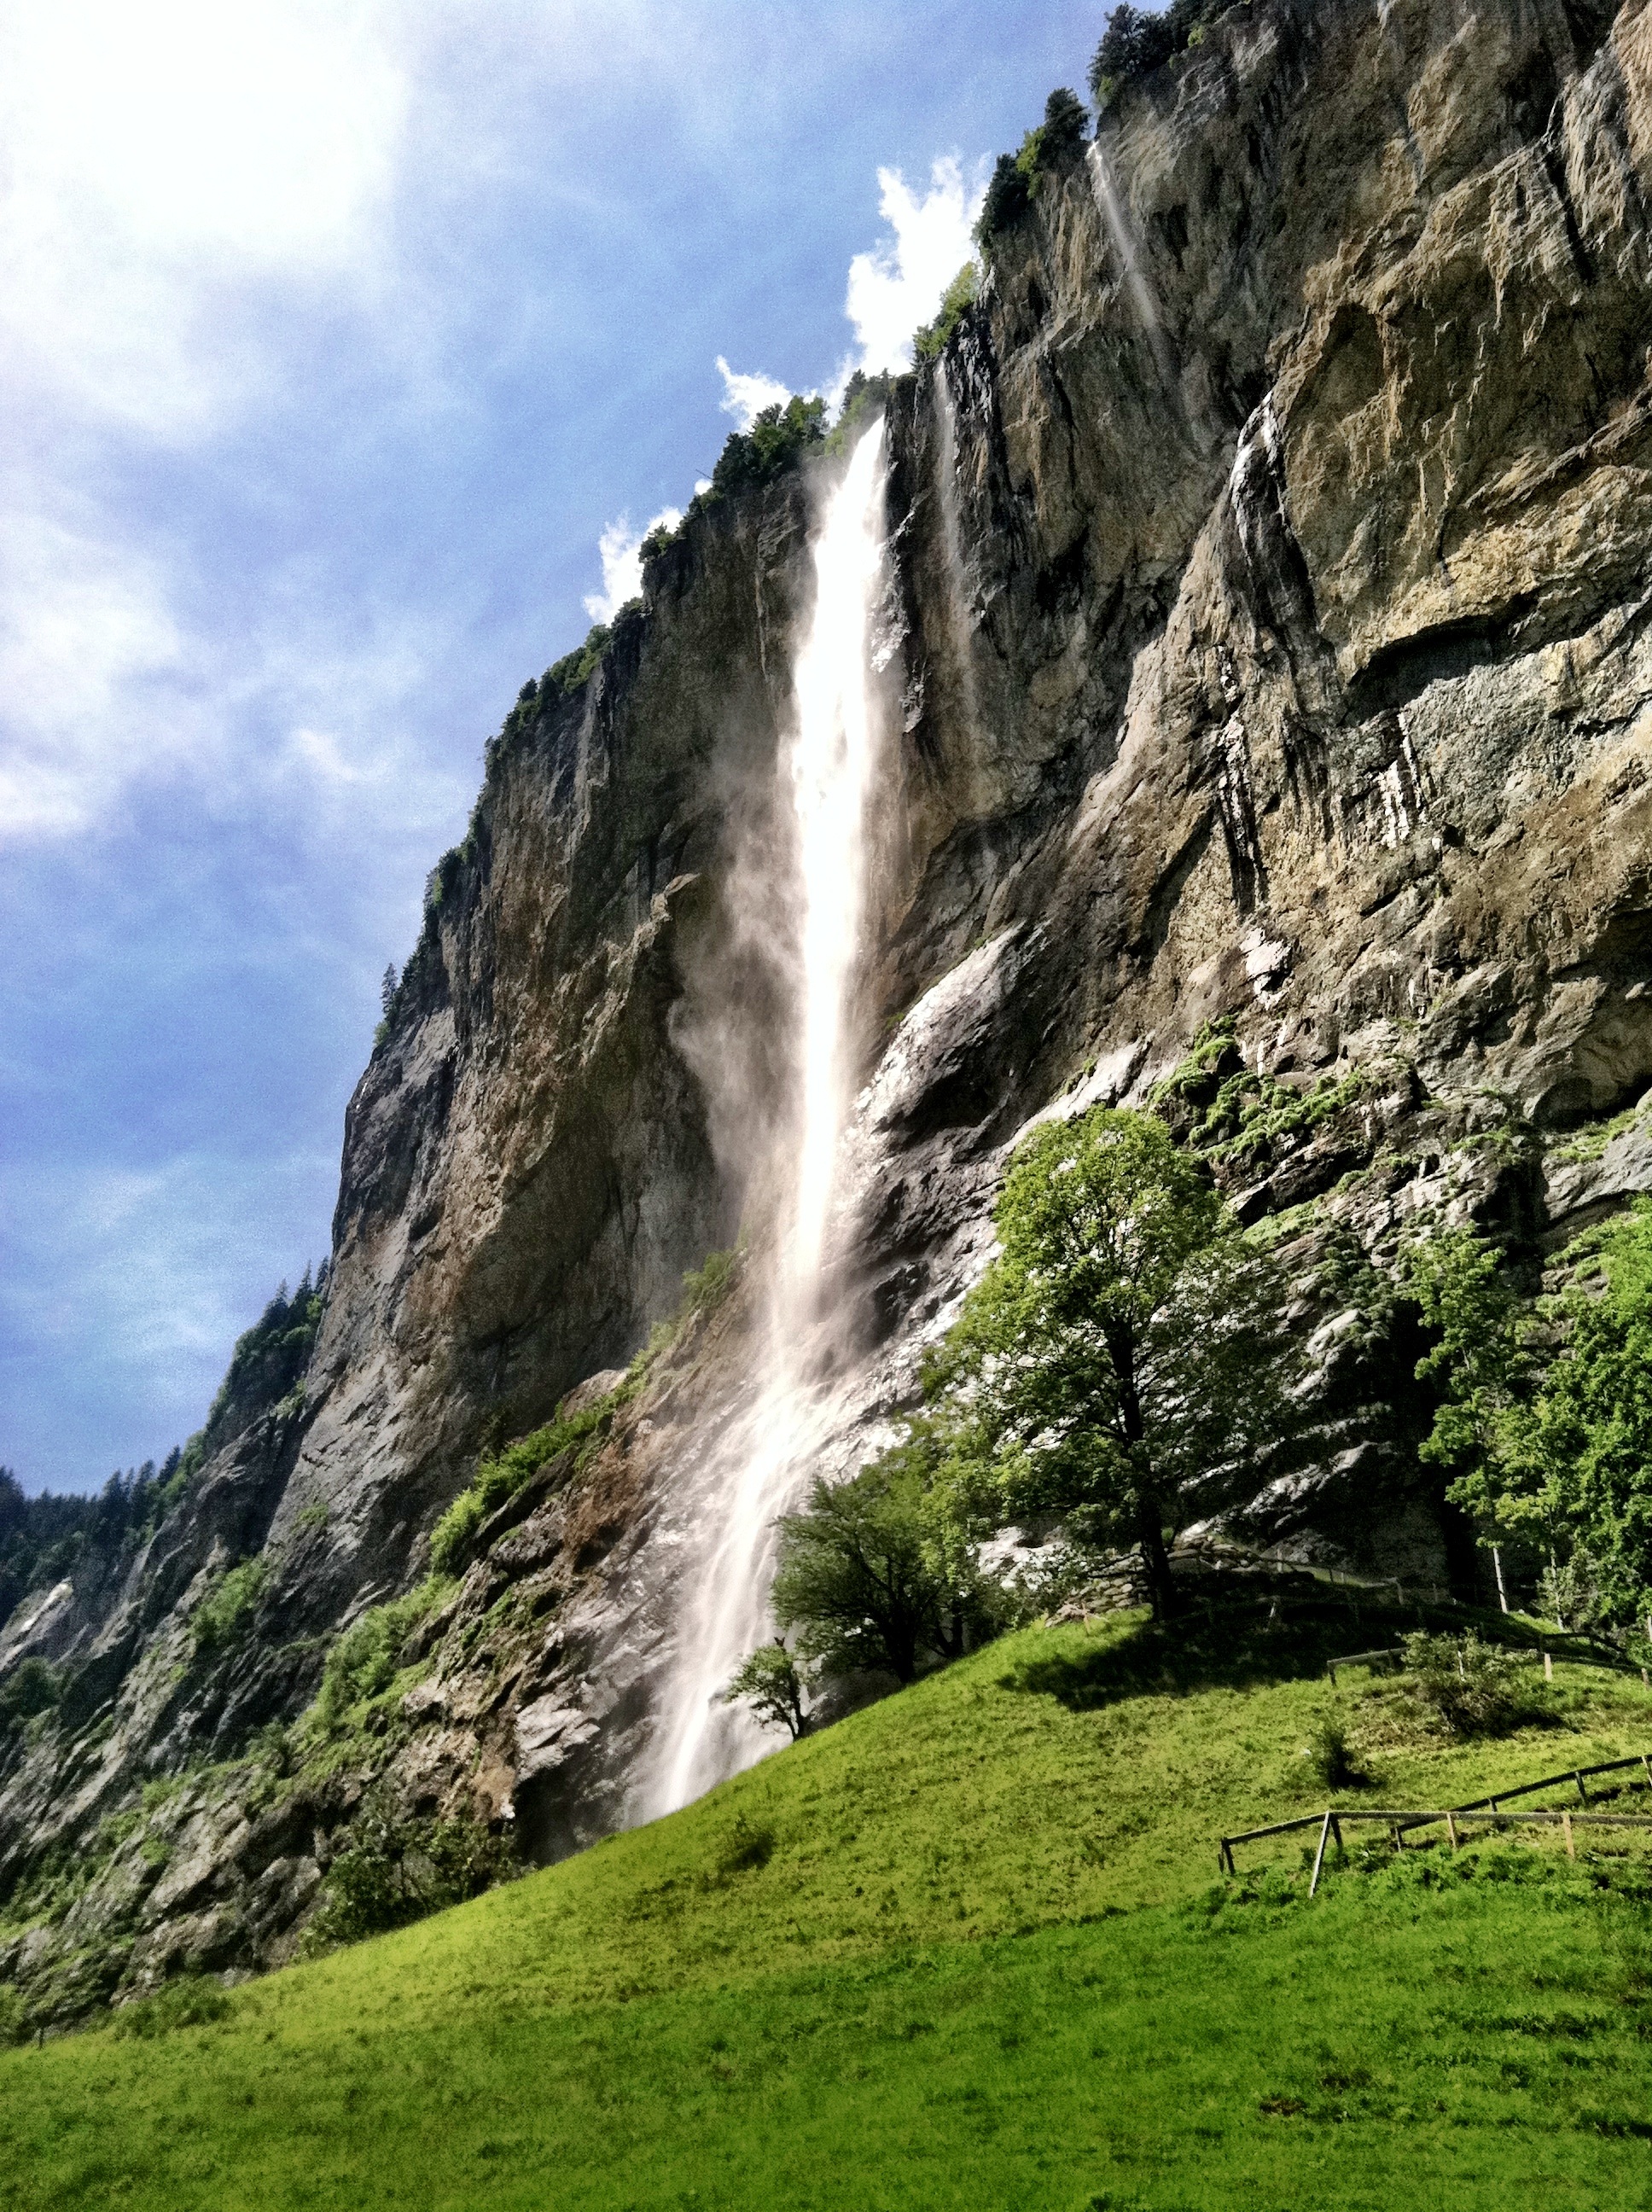
landscape, sea, coast, nature, rock, waterfall, mountain, adventure, valley, mountain range, formation, cliff, natural, scenery, terrain, national park, ridge, body of water, geology, plateau, water feature, landform, mountainous landforms